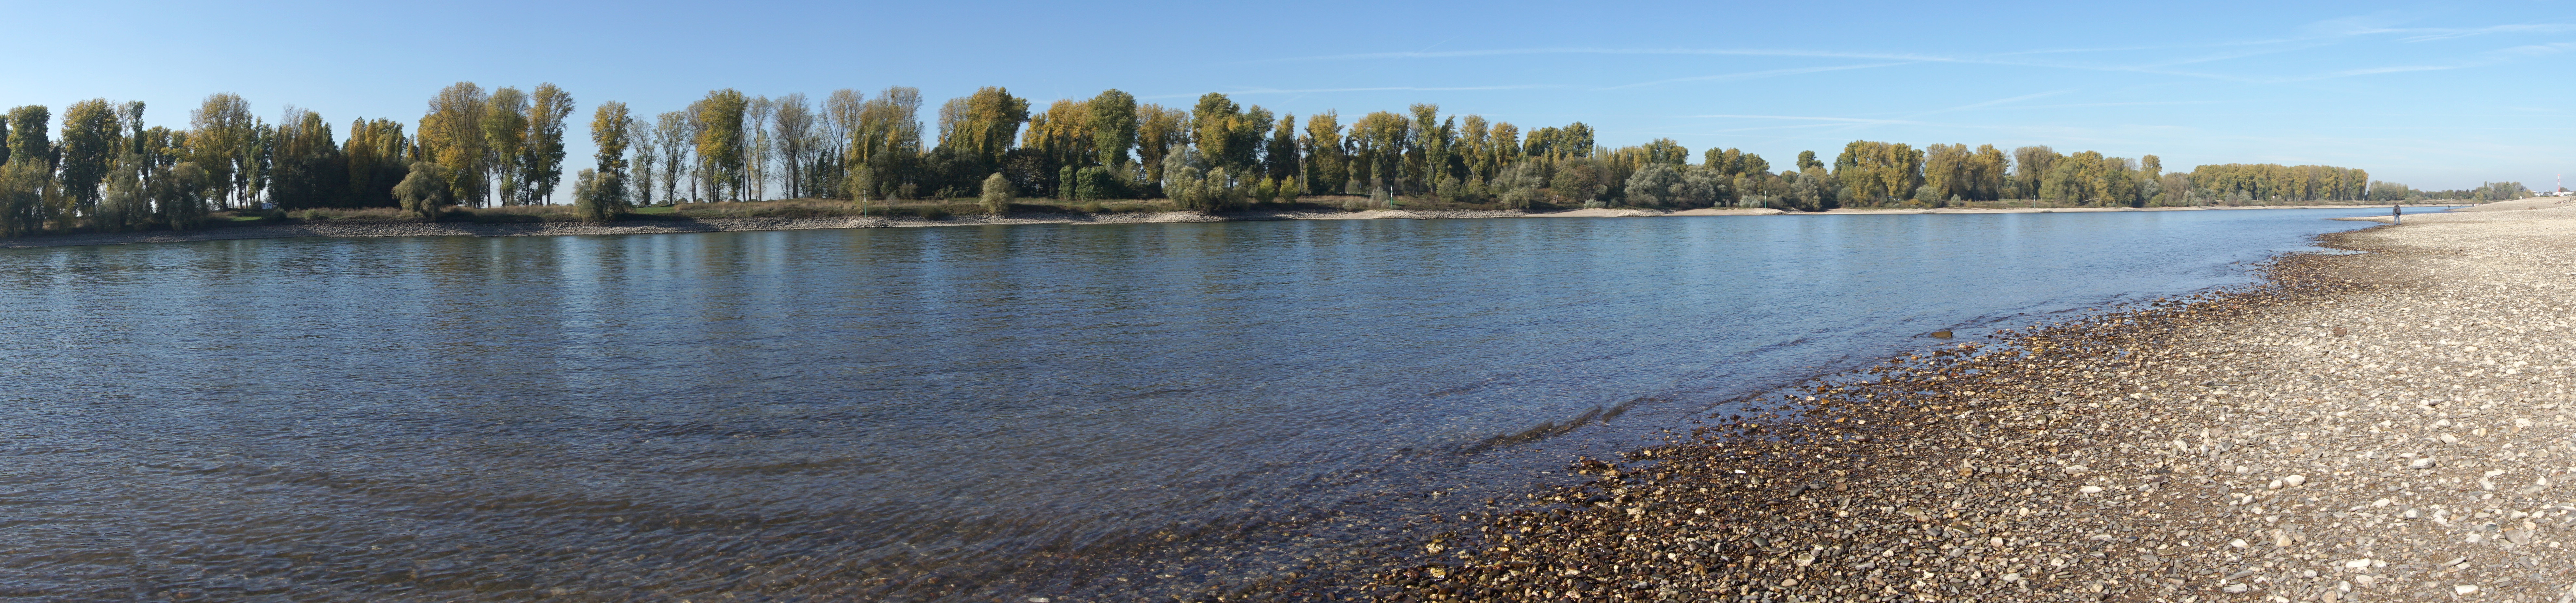
rhine, river, summer, drought, low tide, water, gravel bank, waterway, shore, water resources, wetland, bank, lake, reservoir, sky, coast, floodplain, tree, bay, inlet